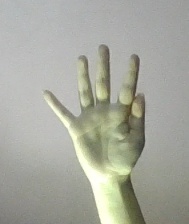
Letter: sheen